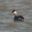
Label: bird